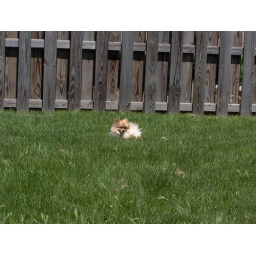
If you look real close you can see a dog sitting in our jungle of a back yard.  Mowing later.